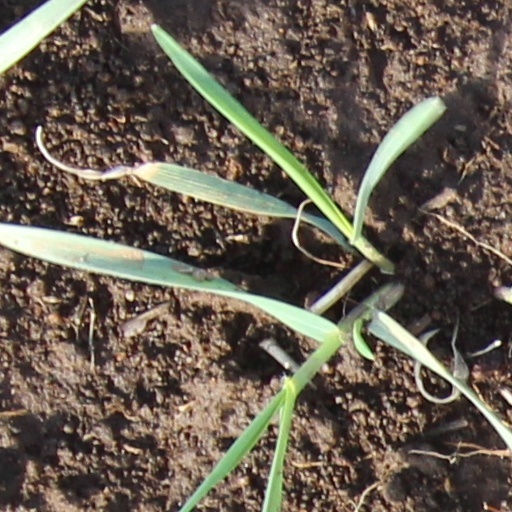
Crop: wheat